Crusader states

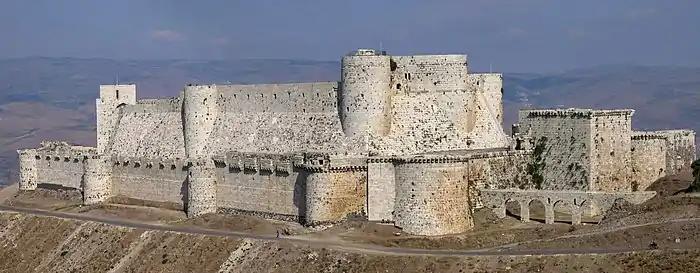
The 12th-century Hospitaller castle of Krak des Chevaliers in Syria

In the second quarter of the century, magnates like Raynald of Châtillon, Lord of Oultrejordain, and Raymond III, Count of Tripoli, Prince of Galilee, established baronial dynasties and often acted as autonomous rulers. Royal powers were done away with, and governance was undertaken within the feudatories. The remaining central control was exercised at the High Court or , which was also known in Latin as and , or in vernacular French as . These meetings were between king and tenants in chief. The duty of the vassal to give counsel developed into a privilege and then the monarch's legitimacy depended on the court's agreement. The High Court was the great barons' and the king's direct vassals. It had a quorum of the king and three tenants-in-chief. In 1162, the (roughly, 'Assize on liege-homage') expanded the court's membership to all 600 or more fief-holders. Those paying direct homage to the king became members of the . By the end of the 12thcentury, they were joined by the leaders of the military orders and in the 13thcentury the Italian communes. The leaders of the Third Crusade ignored the monarchy. The kings of England and France agreed on the division of future conquests, as if there was no need to consider the local nobility. Prawer felt the weakness of the crown of Jerusalem was demonstrated by the rapid offering of the throne to Conrad of Montferrat in 1190 and then Henry II, Count of Champagne, in 1192 although this was given legal effect by Baldwin IV's will stipulating if Baldwin V died a minor, the pope, the kings of England and France, and the Holy Roman Emperor would decide the succession.